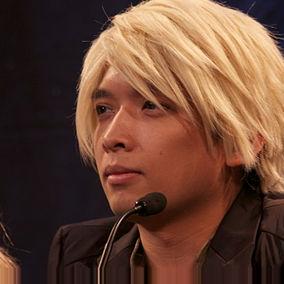
Age: 31